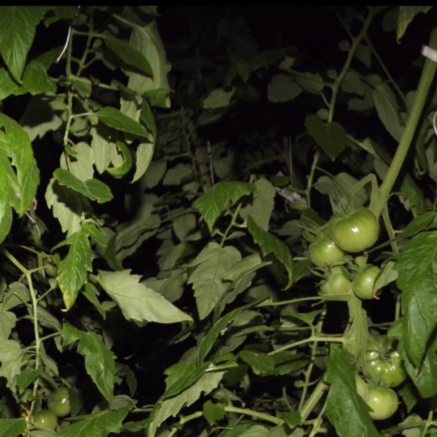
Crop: tomato